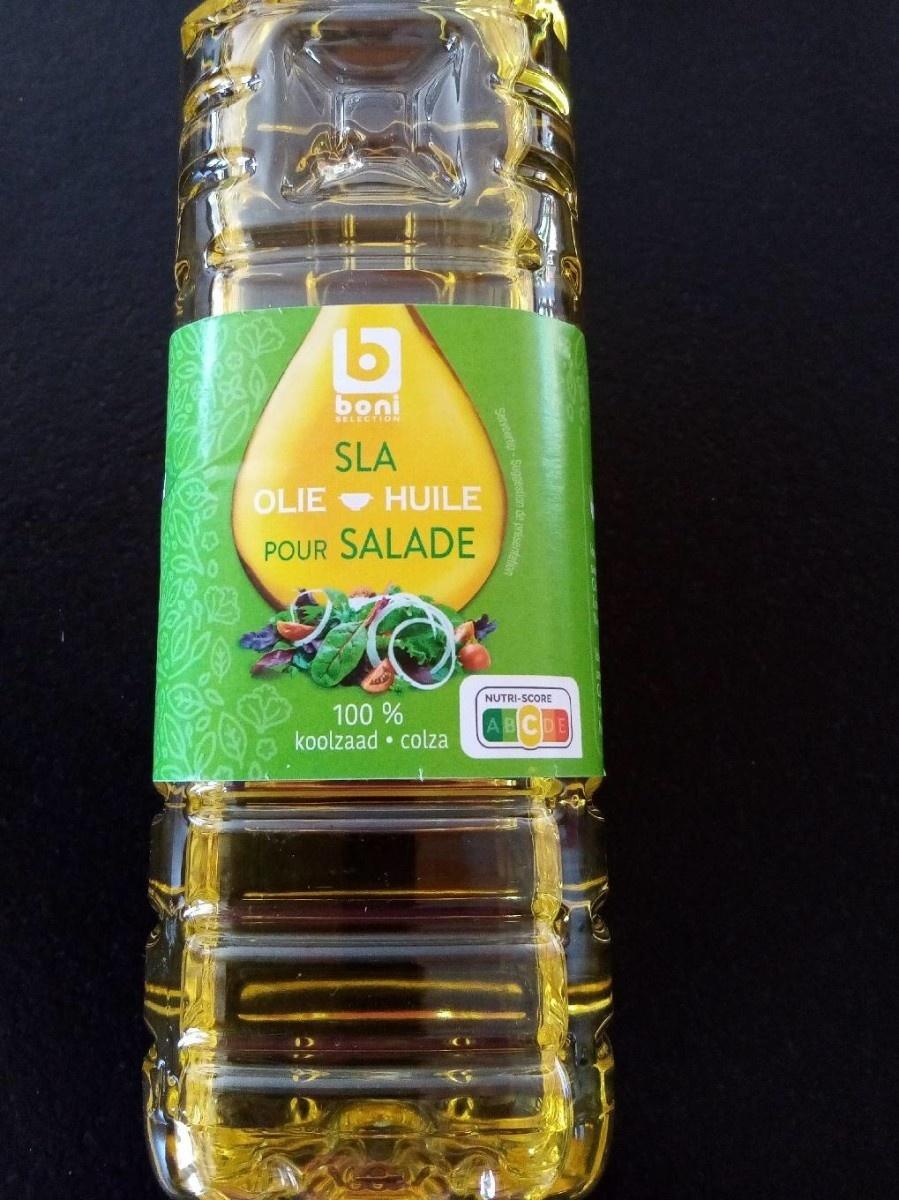
Nutri-Score label: nutriscore-c